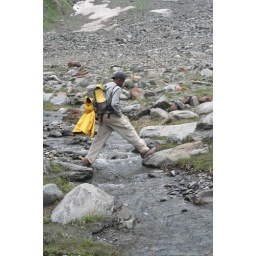
cross over bridge